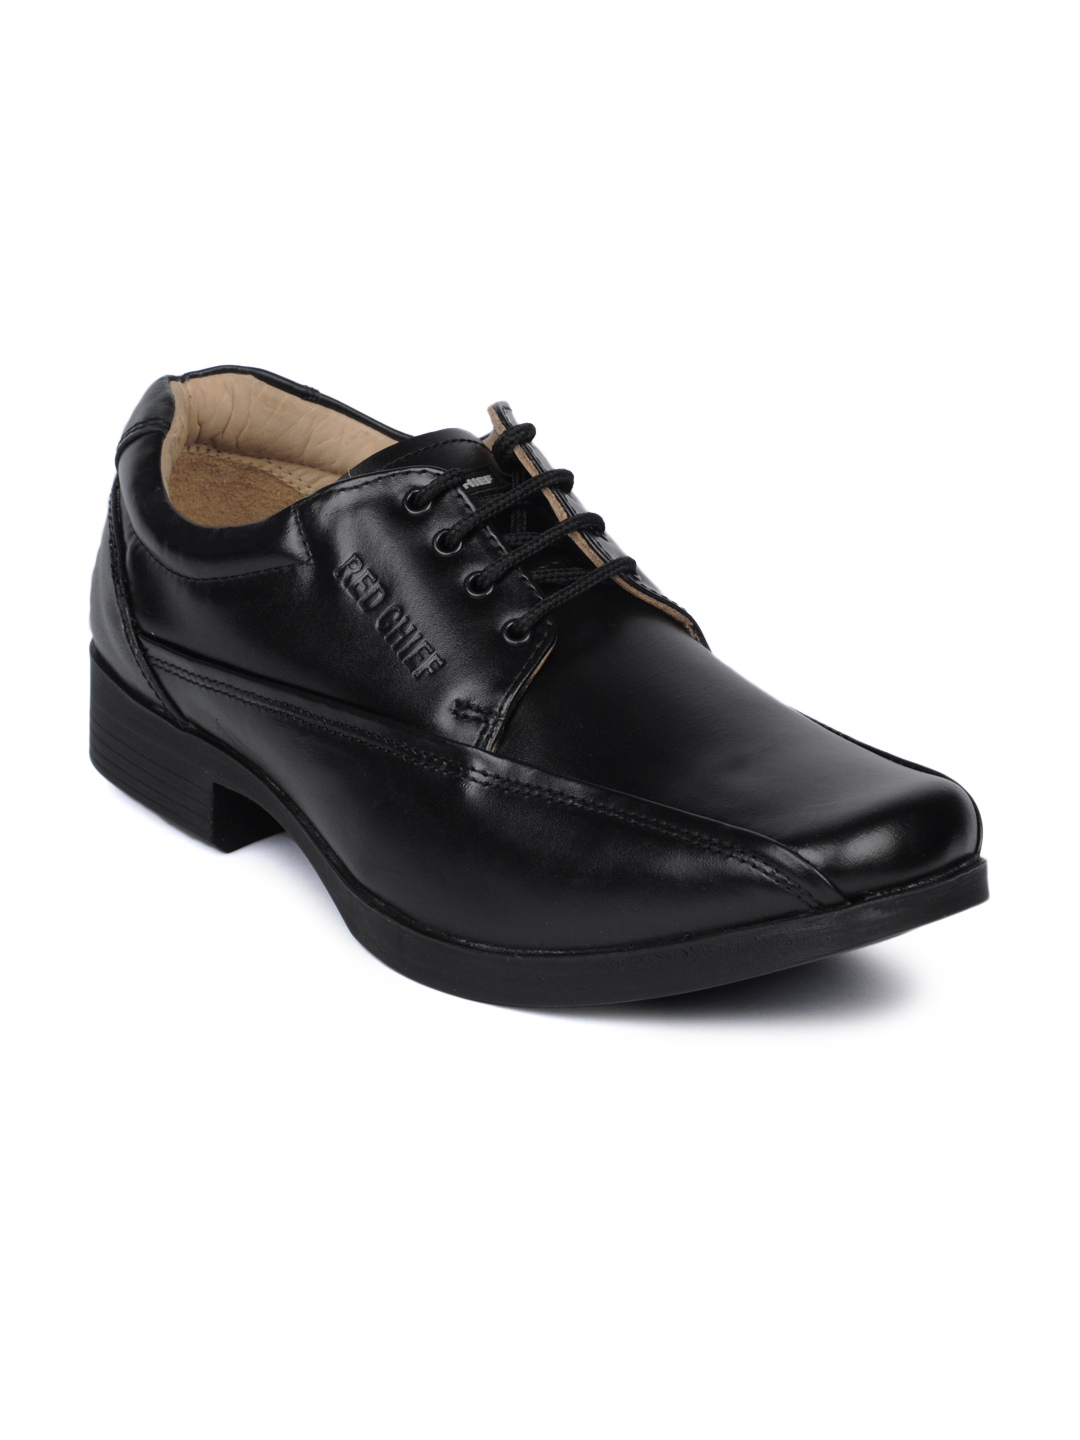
Red Chief Men Black Formal Shoes
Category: Footwear / Shoes / Formal Shoes
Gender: Men
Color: Black
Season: Winter 2018
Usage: Formal